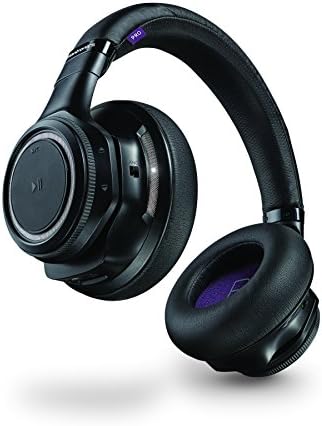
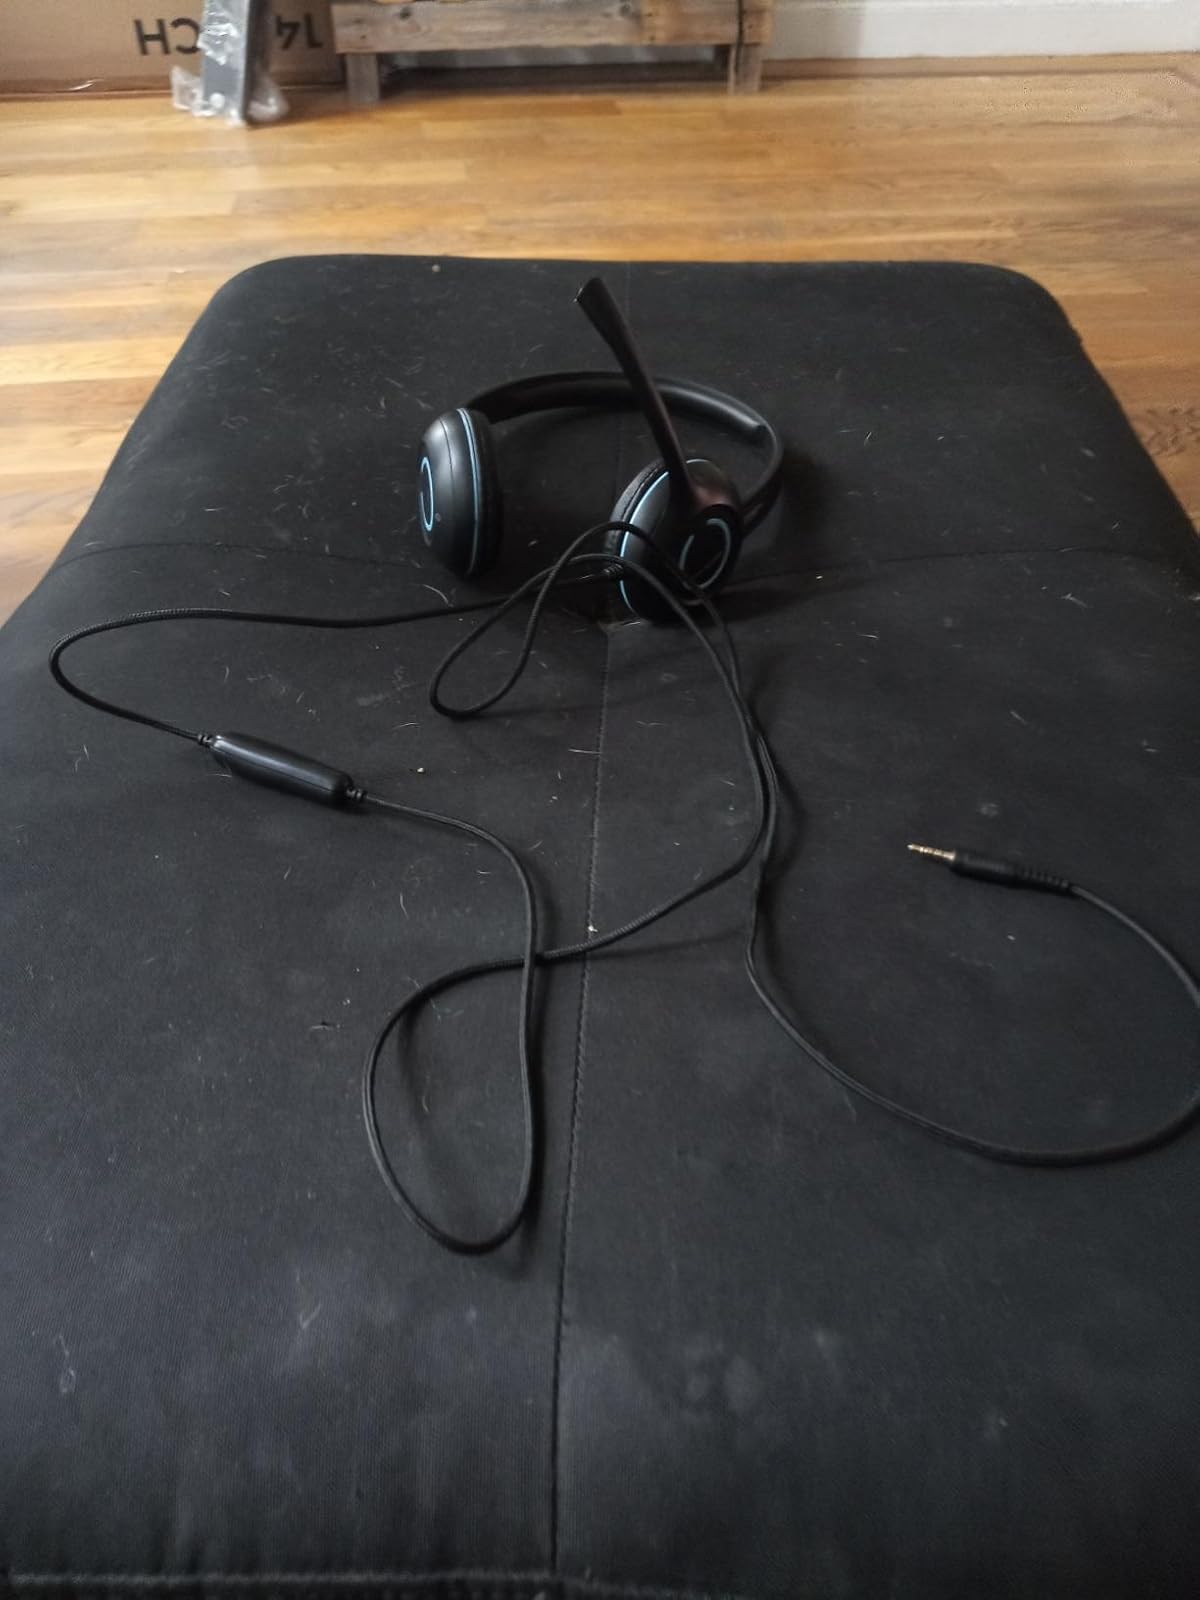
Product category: headphones
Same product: no